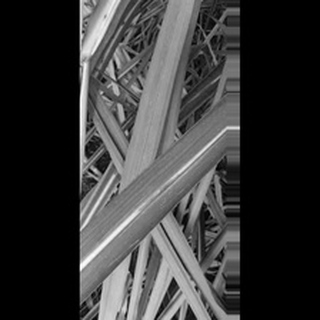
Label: sugarcane_red_rot